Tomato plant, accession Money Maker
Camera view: horizontal (90 deg, fisheye); turntable rotation: 0 degrees
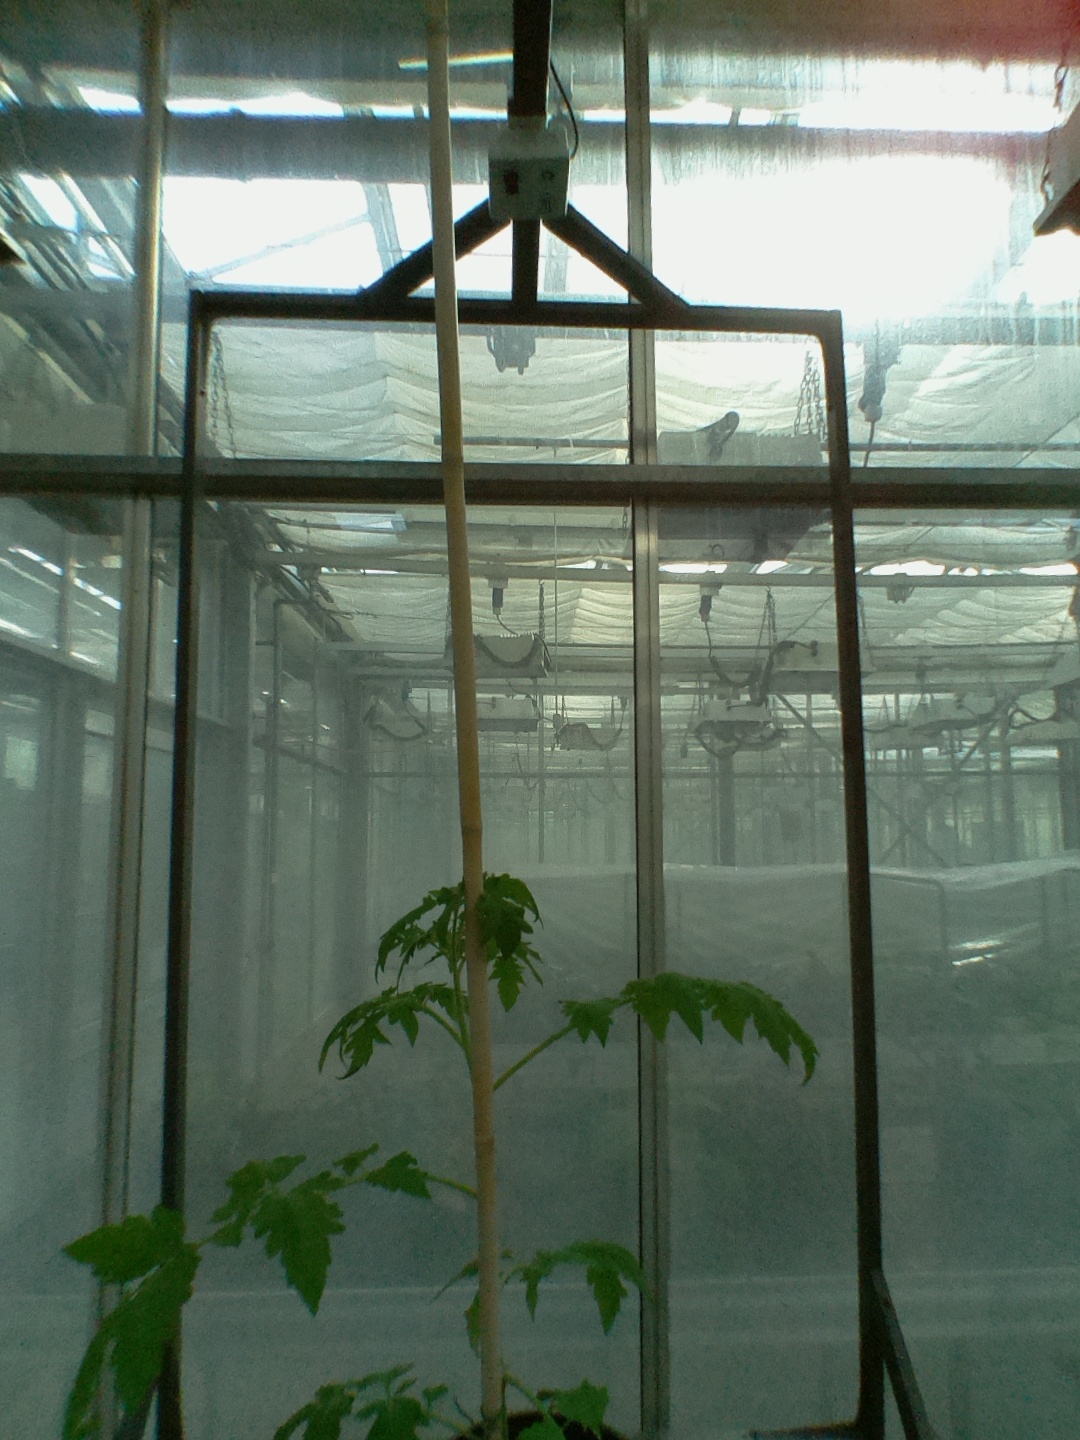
BBCH growth stage 15: 10 of true leaves visible